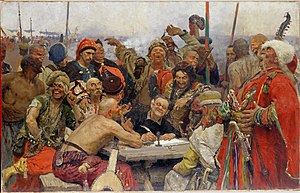
Zaporozje-kosakkernes brev til den tyrkiske sultan / Den anden udgave
Denne anden udgave opbevares i Kharkov Kunstmuseum.
Zaporog-kosakker skriver brev til den tyrkiske sultan er et historiemaleri af den russiske kunstner Ilja Repin malt 1880–1891. Det måler 2,03 m x 3,58 m. Alexander 3. købte maleriet for 35.000 rubler. Det er sig på Det russiske museum i Sankt Petersborg.